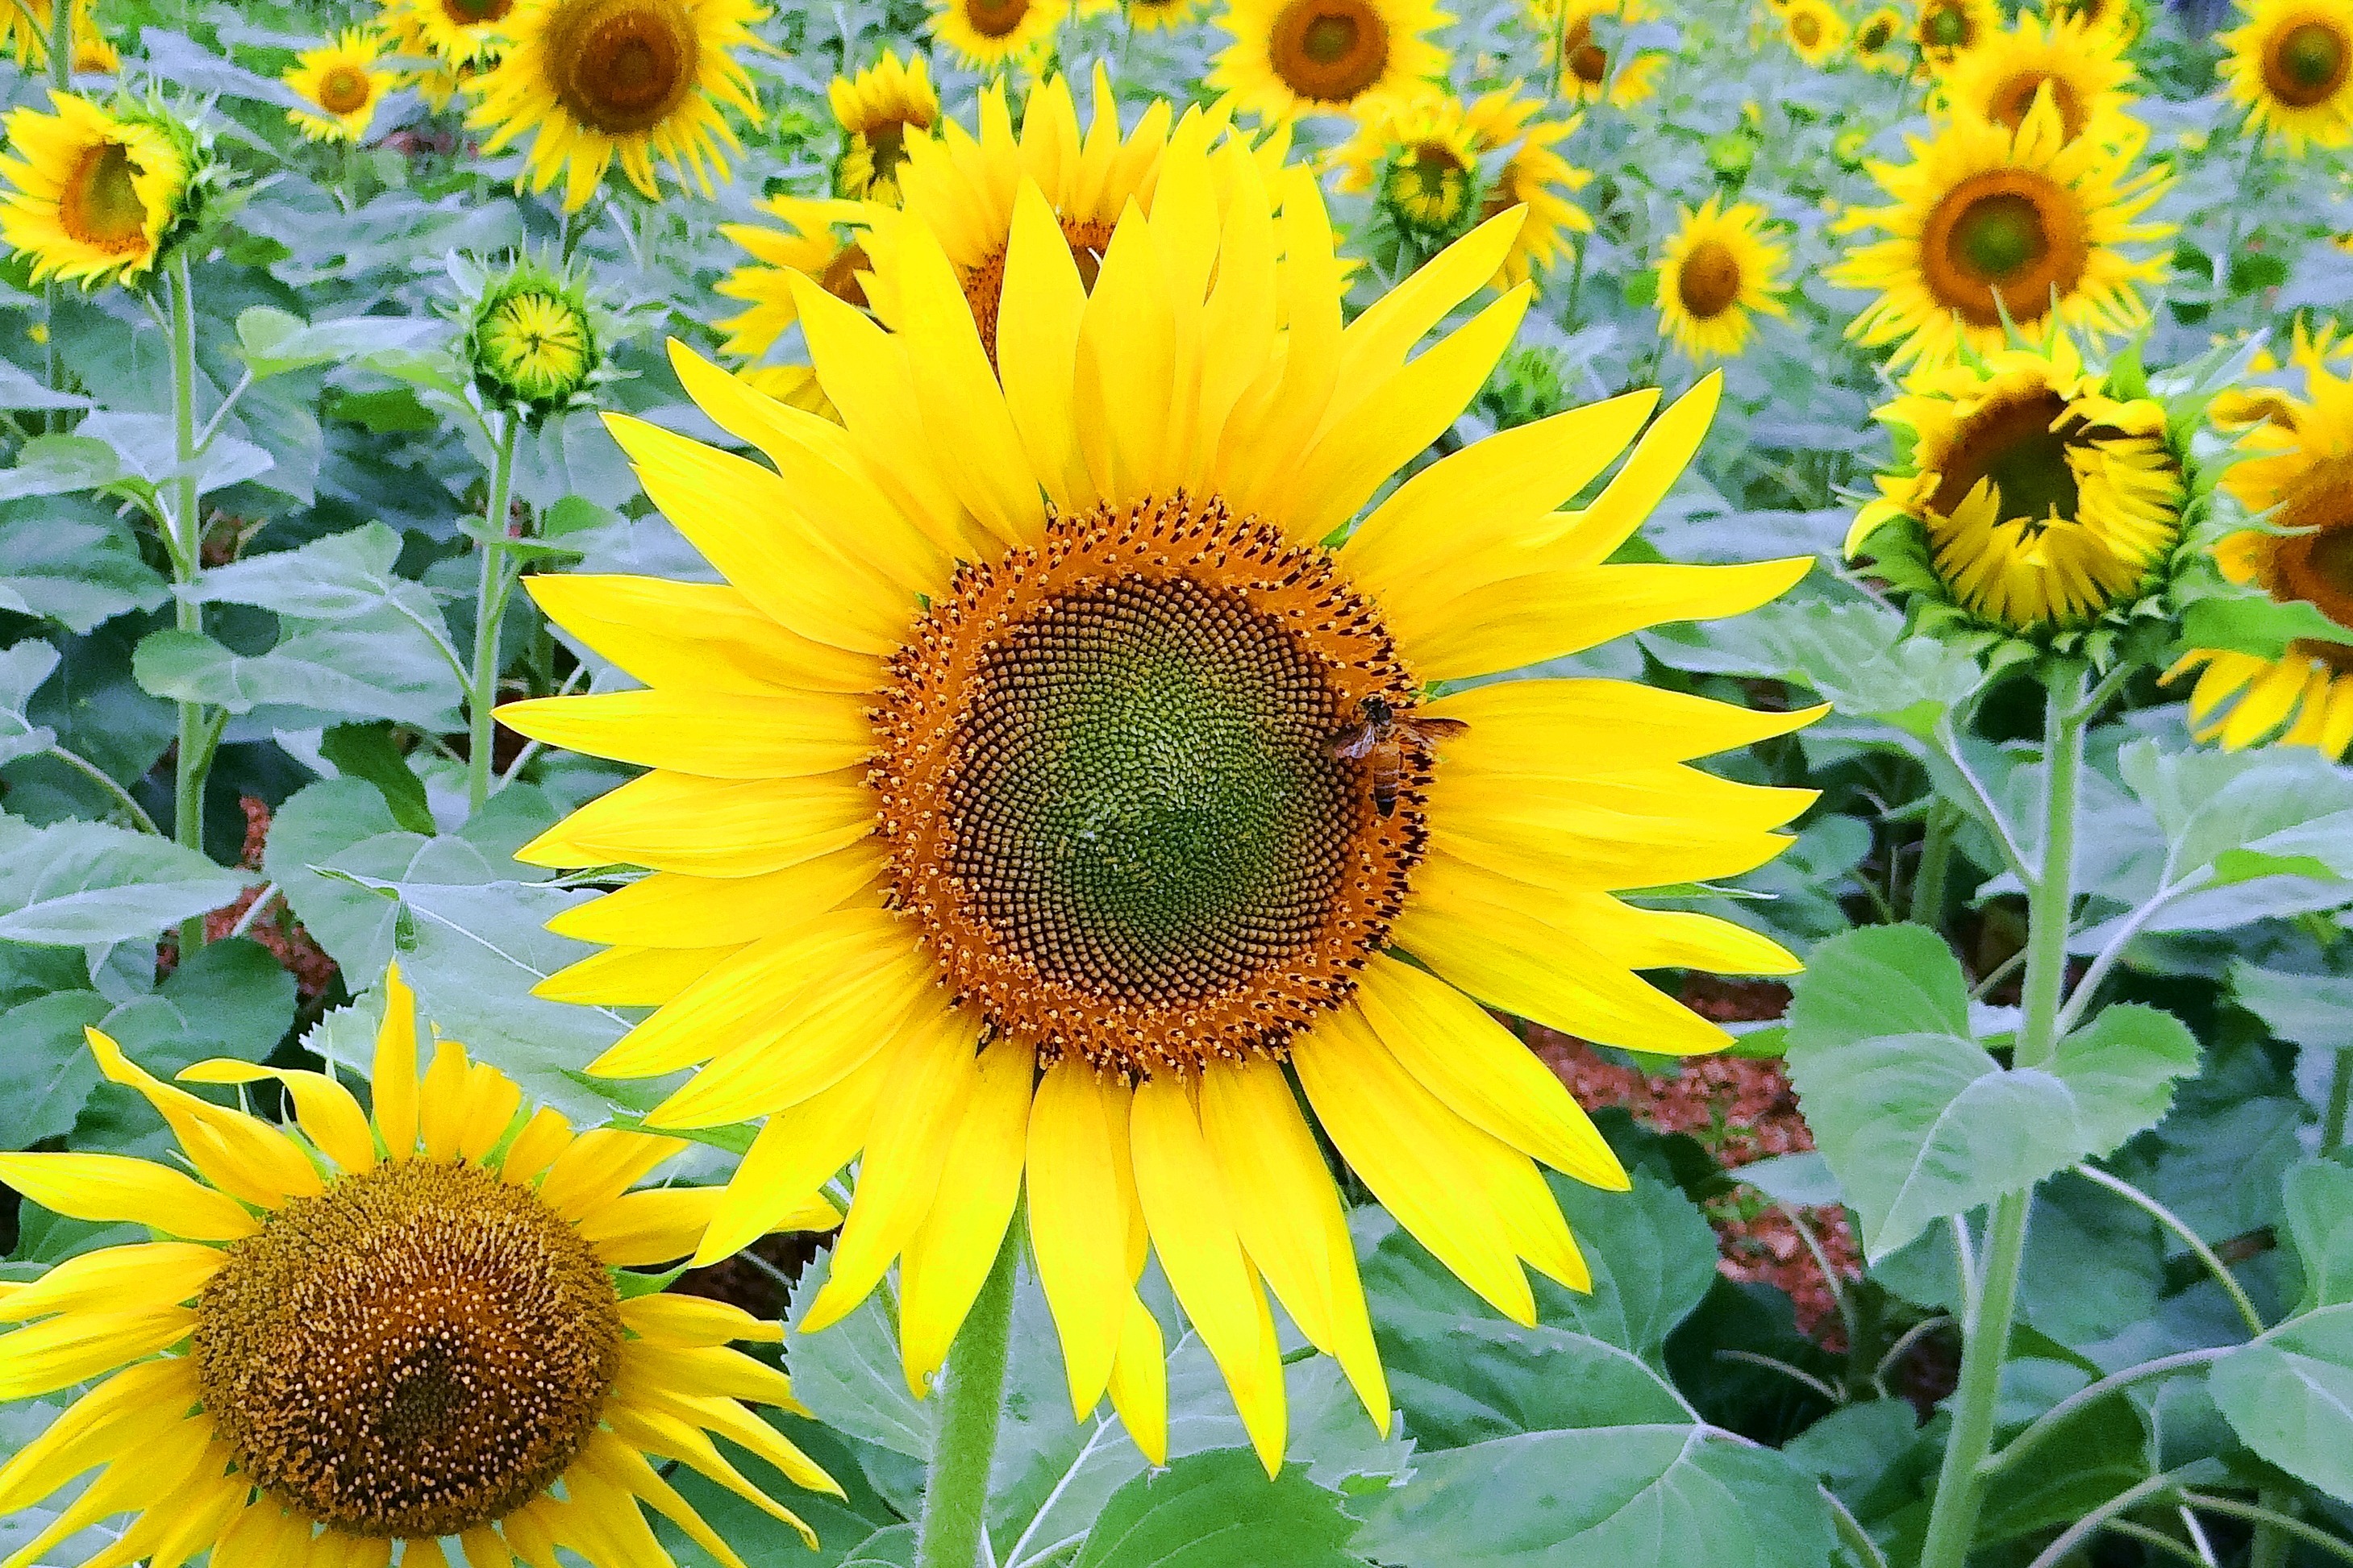
plant, field, flower, insect, botany, yellow, flora, sunflower, bee, india, flowering plant, daisy family, sunflower seed, annual plant, land plant